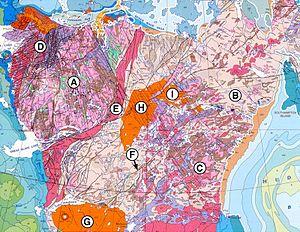
Le craton du Lac des Esclaves est un craton archéen du nord-ouest du bouclier canadien, à cheval sur les Territoires du Nord-Ouest et le Nunavut. C'est au droit de ce craton qu'on a retrouvé les gneiss d'Acasta, vieux de plus de 4,03 milliards d'années, à ce jour les plus anciennes roches terrestres connues.